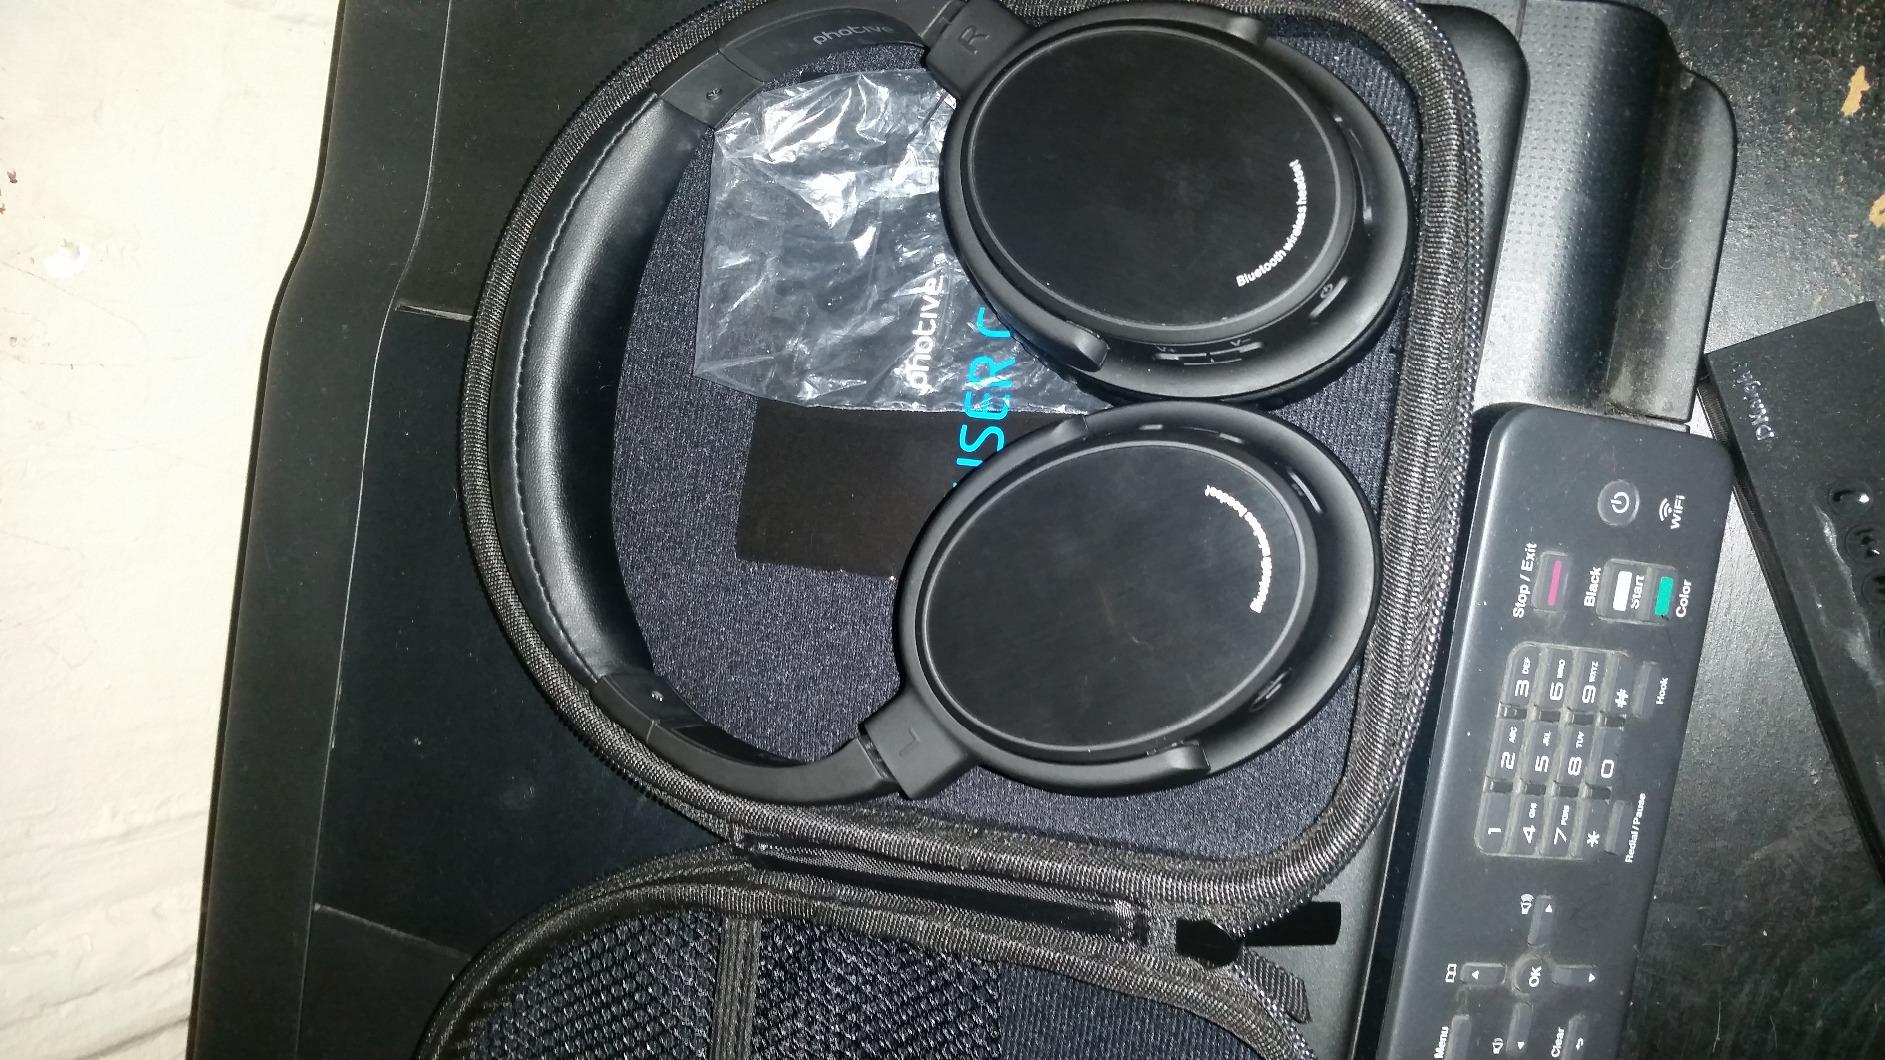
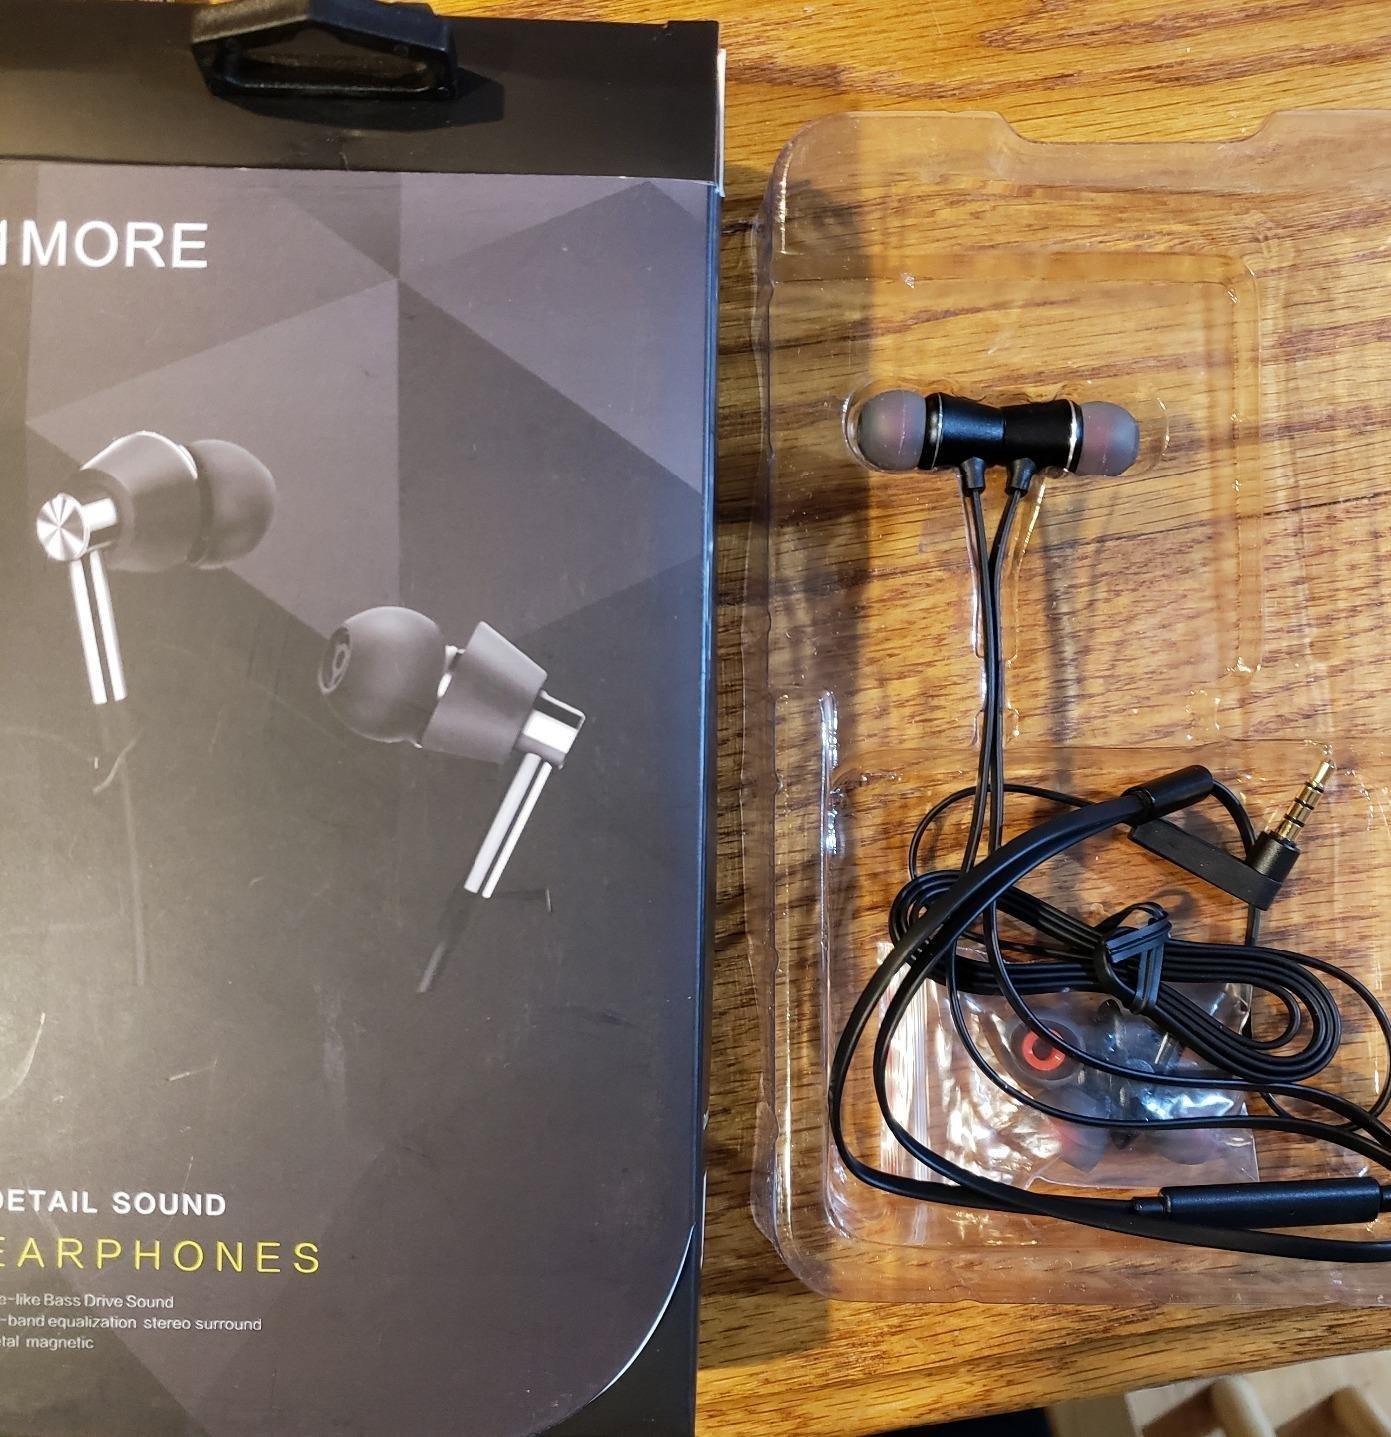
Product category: headphones
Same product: no